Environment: real
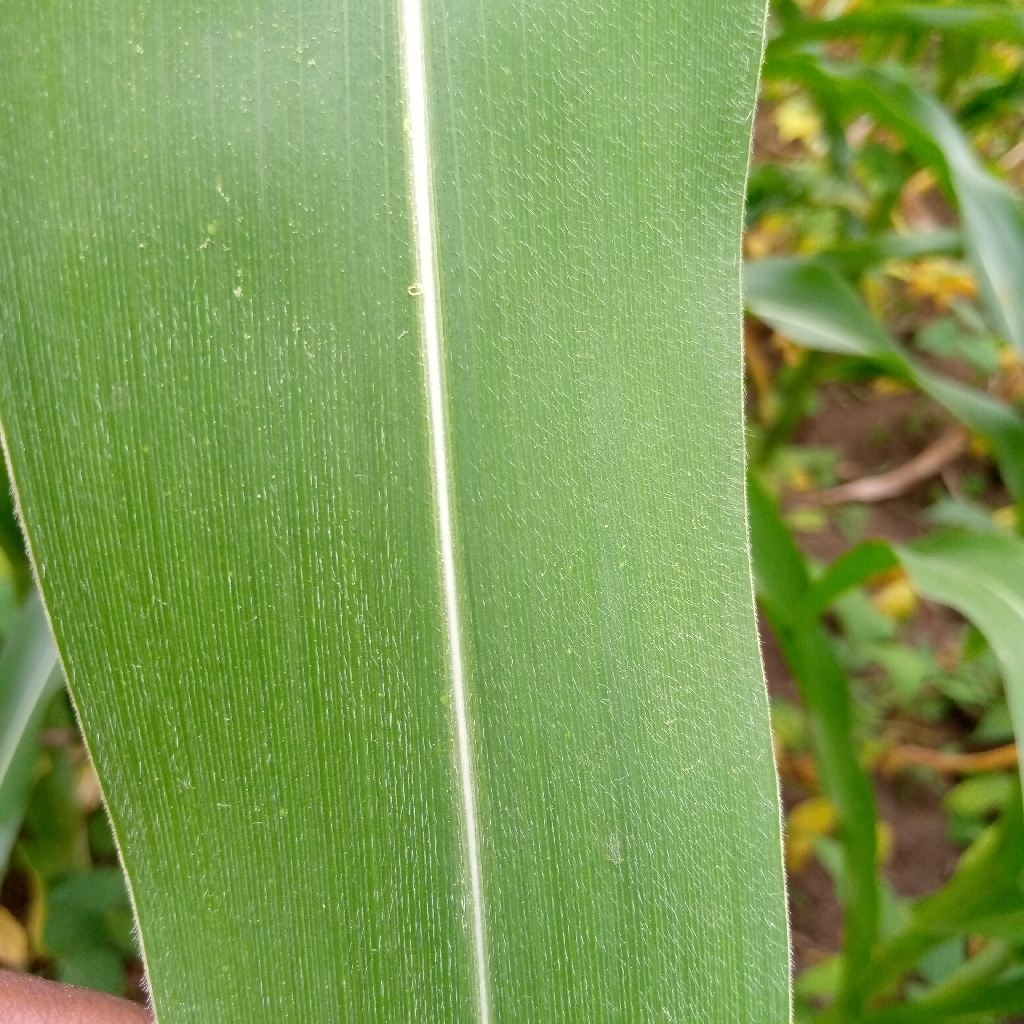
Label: healthy